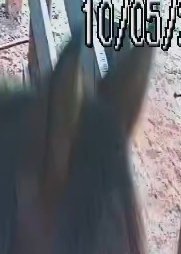
Face region: ears (position_of_ears)
Pain indicator: not_present